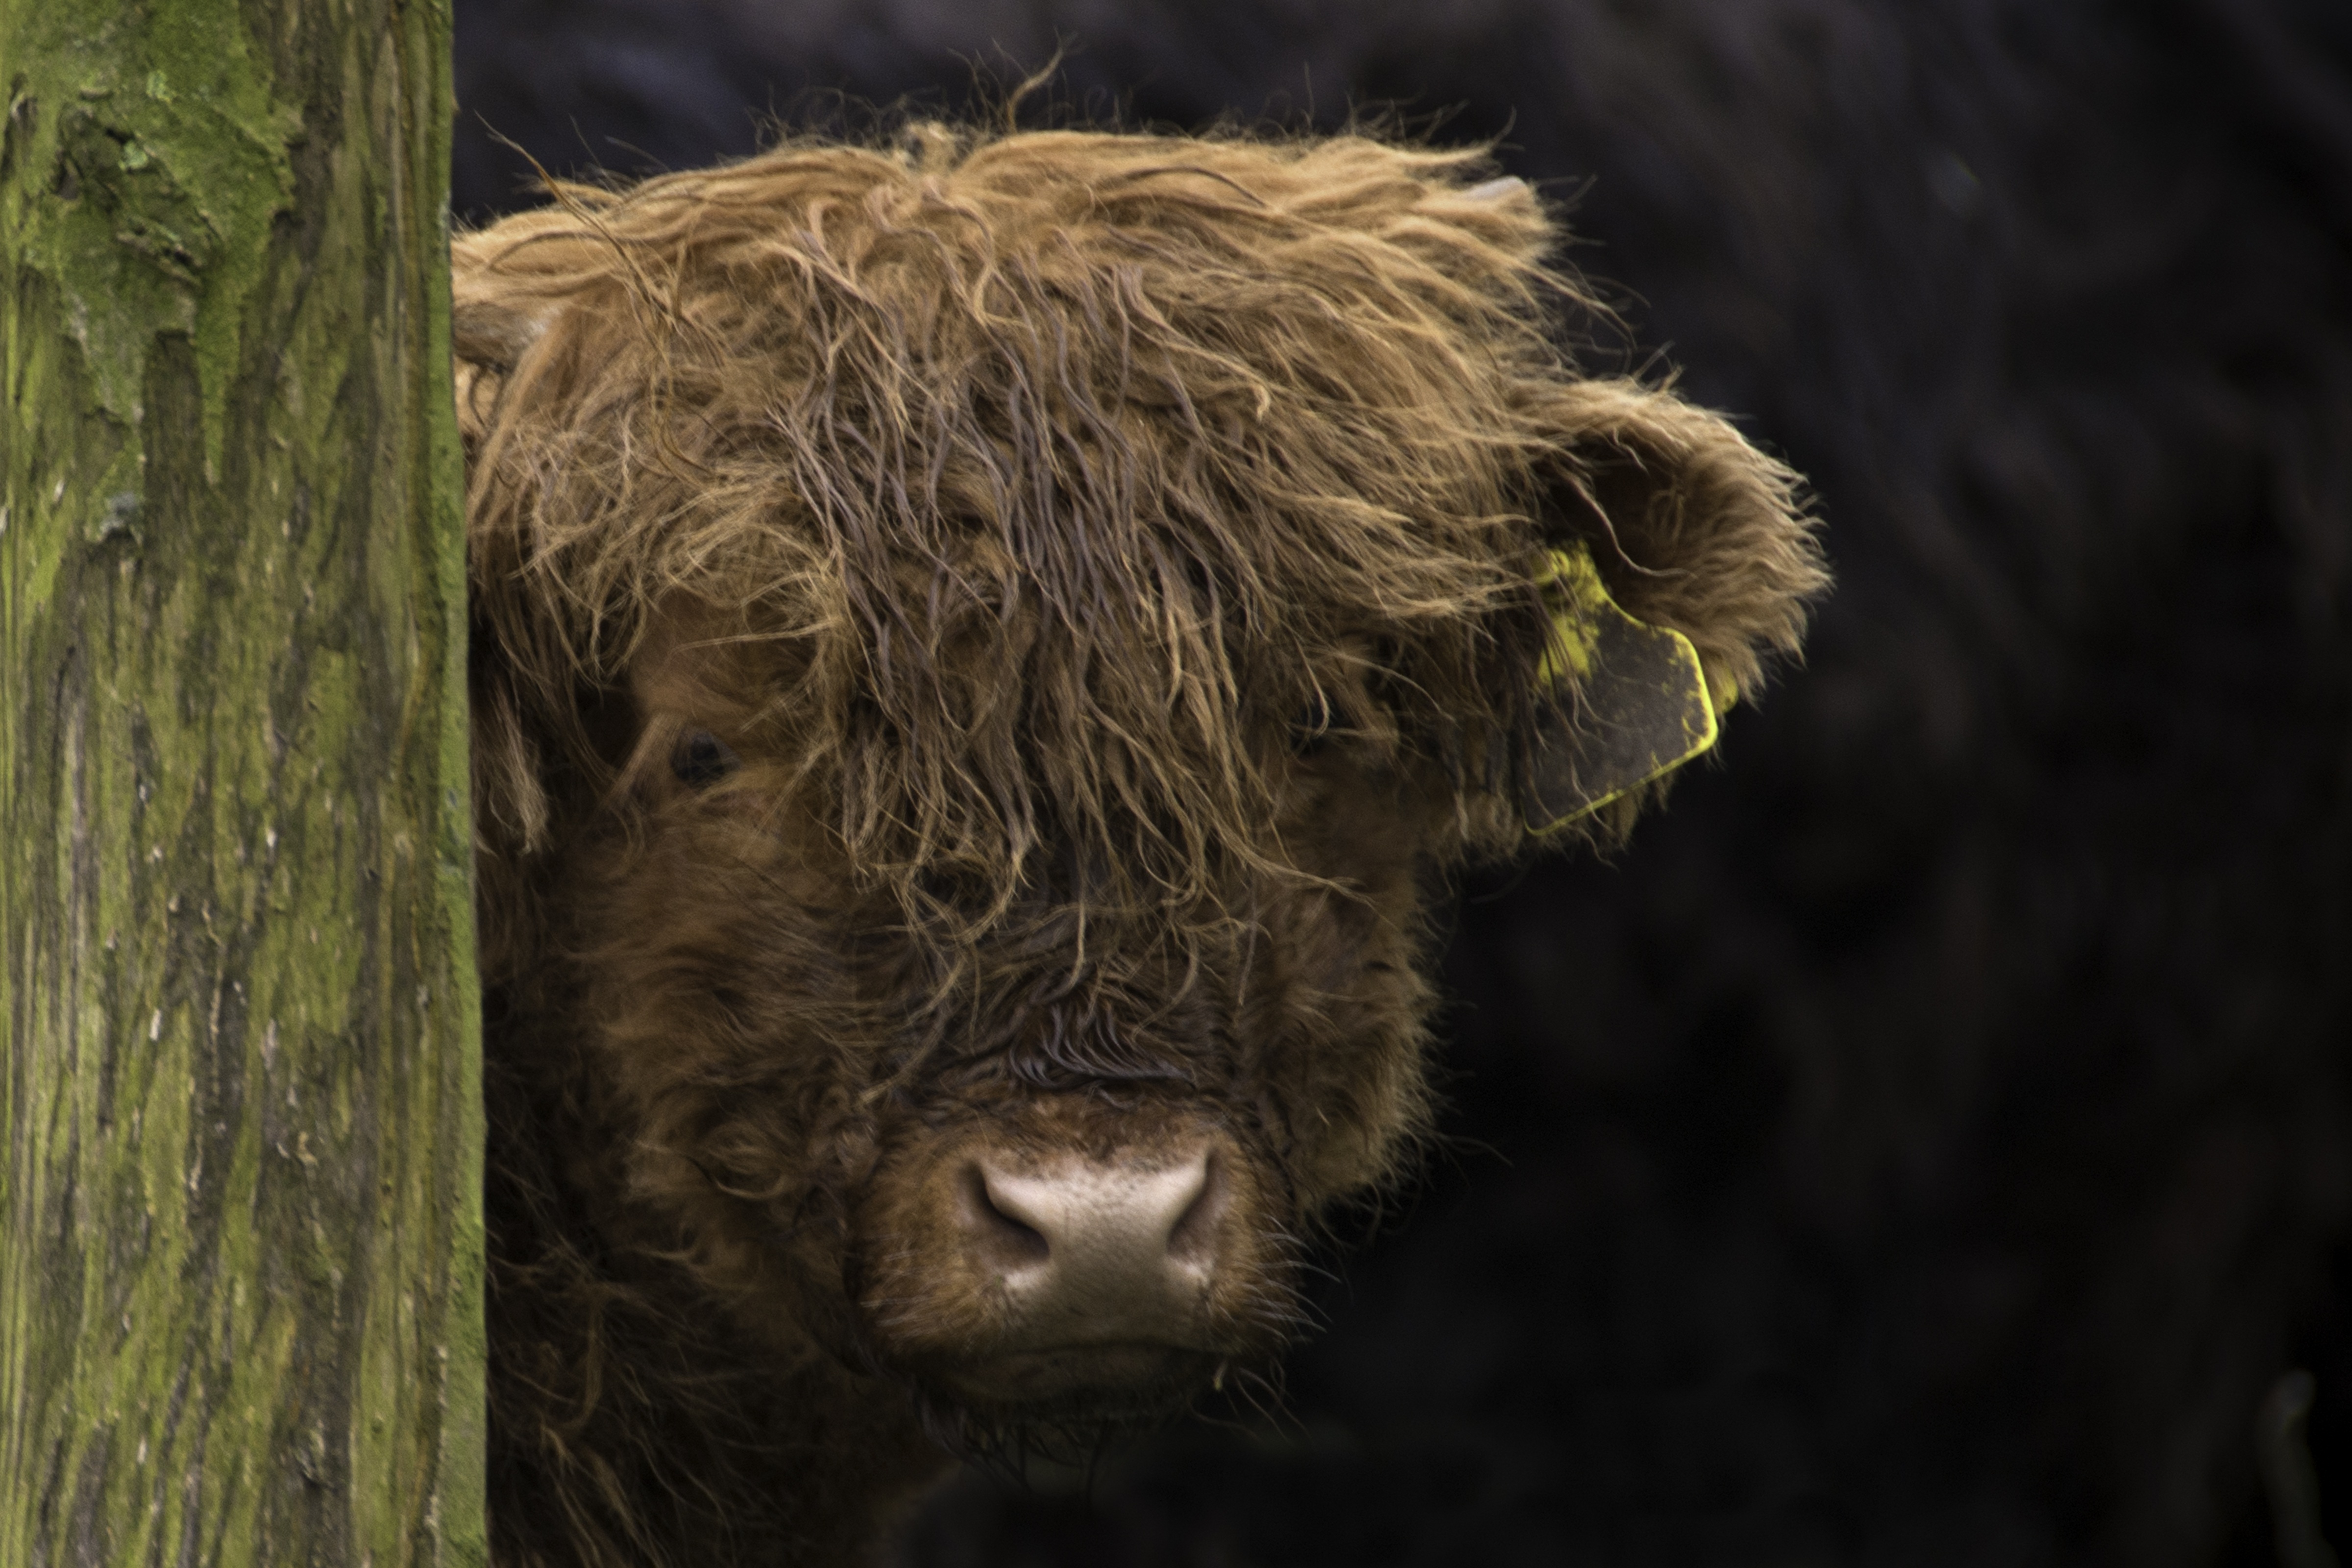
nature, grass, animal, wildlife, horn, cow, cattle, brown, mammal, fauna, calf, close up, scottish, bison, highlander, cattle like mammal, muskox